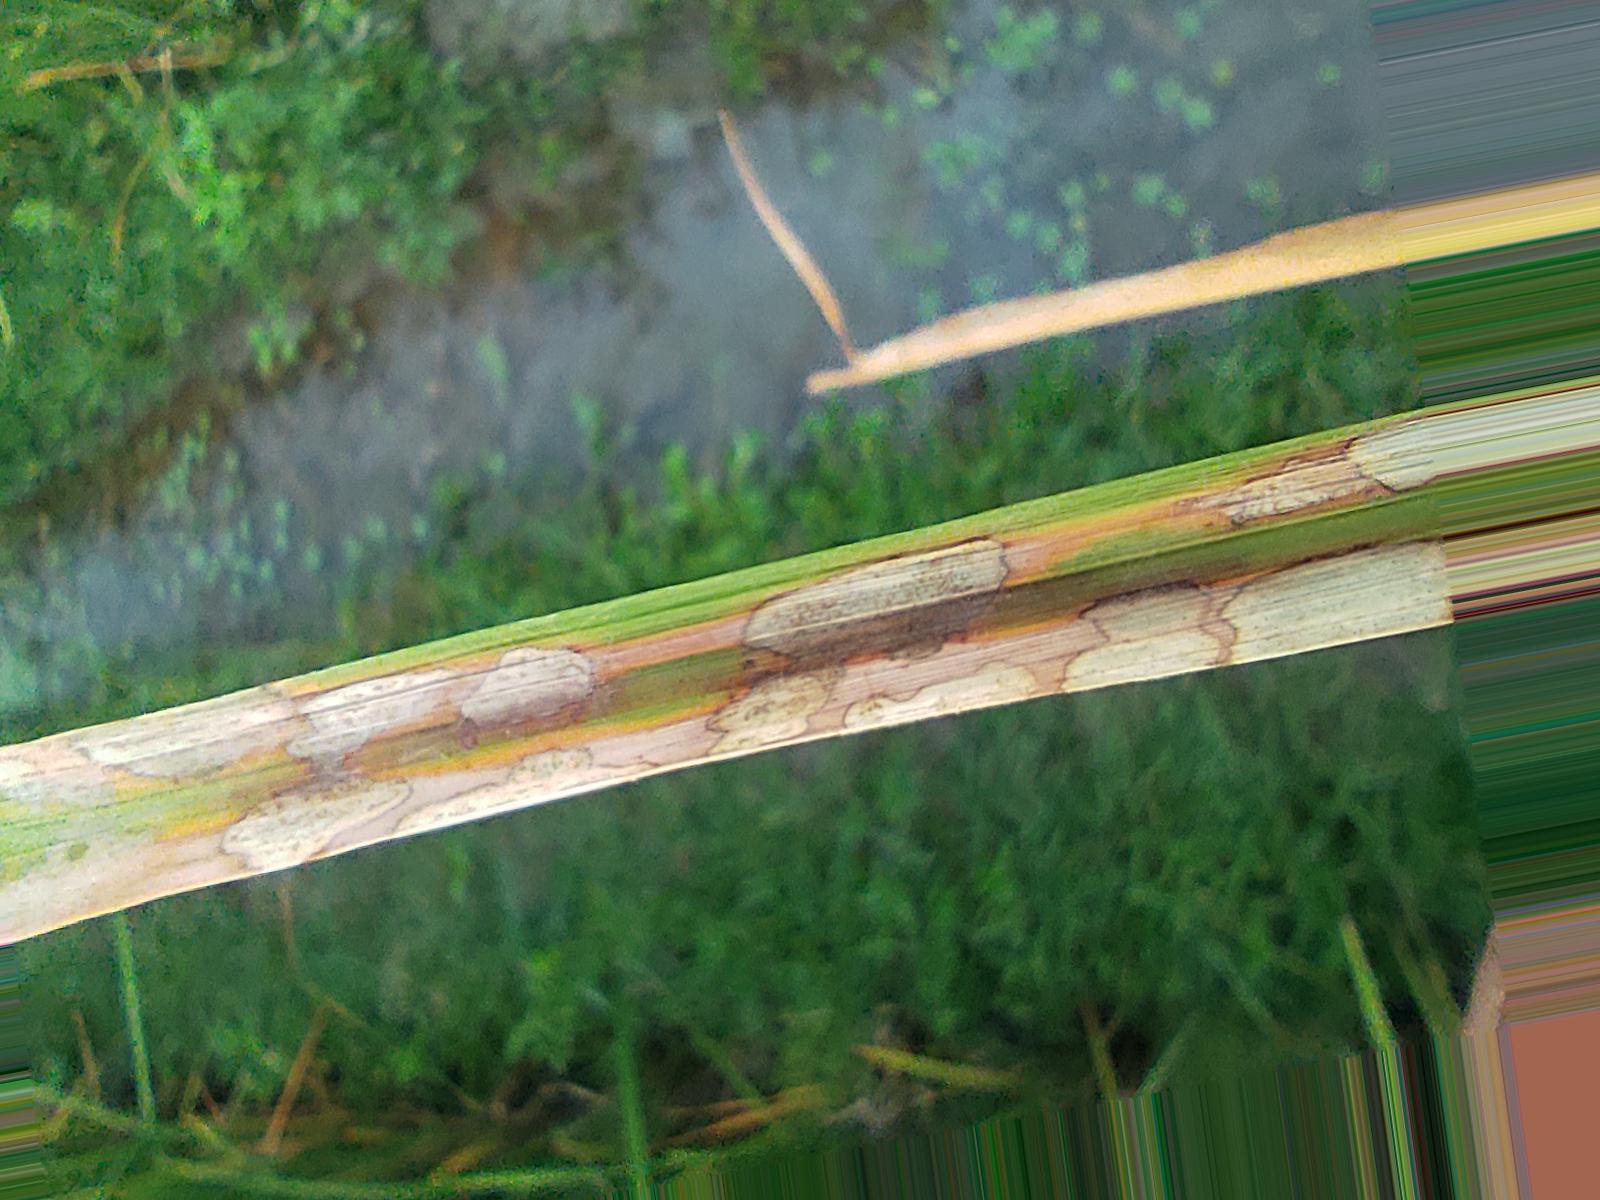
Nhãn: Bệnh Đốm Vằn ( Khô vằn ) ( Sheath Blight )